Felix Salten

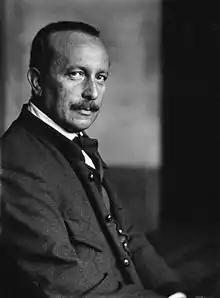
Felix Salten,

Felix Salten (6 September 1869 – 8 October 1945) was an Austrian author and literary critic. His most famous work is "Bambi, a Life in the Woods", which was adapted into an animated feature film, "Bambi", by Walt Disney Productions in 1942.